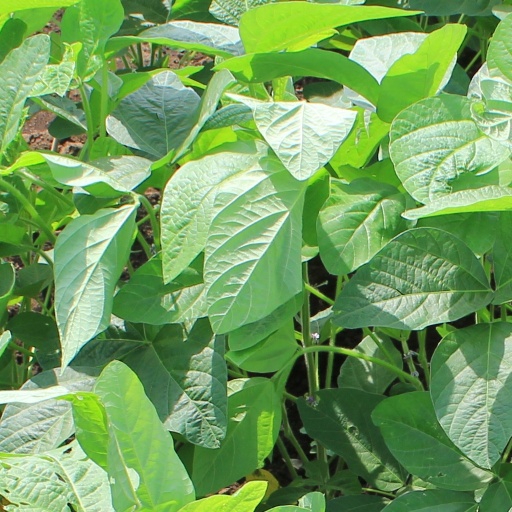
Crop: soybean